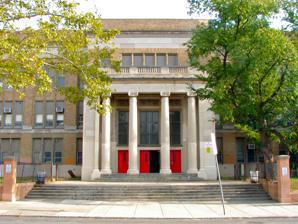
Building: Gen. Louis Wagner Middle School
Country: United States of America
Year built: 1928
United States historic place Gen. Louis Wagner Junior High School U.S. National Register of Historic Places Gen. Louis Wagner Junior High School, September 2010 Show map of Philadelphia Show map of Pennsylvania Show map of the United States Location 1701 Chelten Ave., Philadelphia, Pennsylvania Coordinates 40°03′06″N 75°08′51″W / 40.0518°N 75.1476°W / 40.0518; -75.1476 Area 1 acre (0.40 ha) Built 1927–1928 Architect Irwin T. Catharine Architectural style Classical Revival MPS Philadelphia Public Schools TR NRHP reference No. 86003340 Added to NRHP December 4, 1986 General Louis Wagner Middle School , formerly General Louis Wagner Junior High School , is a historic middle school located in the West Oak Lane neighborhood of Philadelphia, Pennsylvania . It is a part of the School District of Philadelphia . The building was designed by Irwin T. Catharine and built in 1927–1928. It is a three-story, 15 bay, yellow brick building in a Classical Revival -style. It features a projecting center entrance bay with portico and Ionic order columns. It was added to the National Register of Historic Places in 1986. Students continue to King High School . References